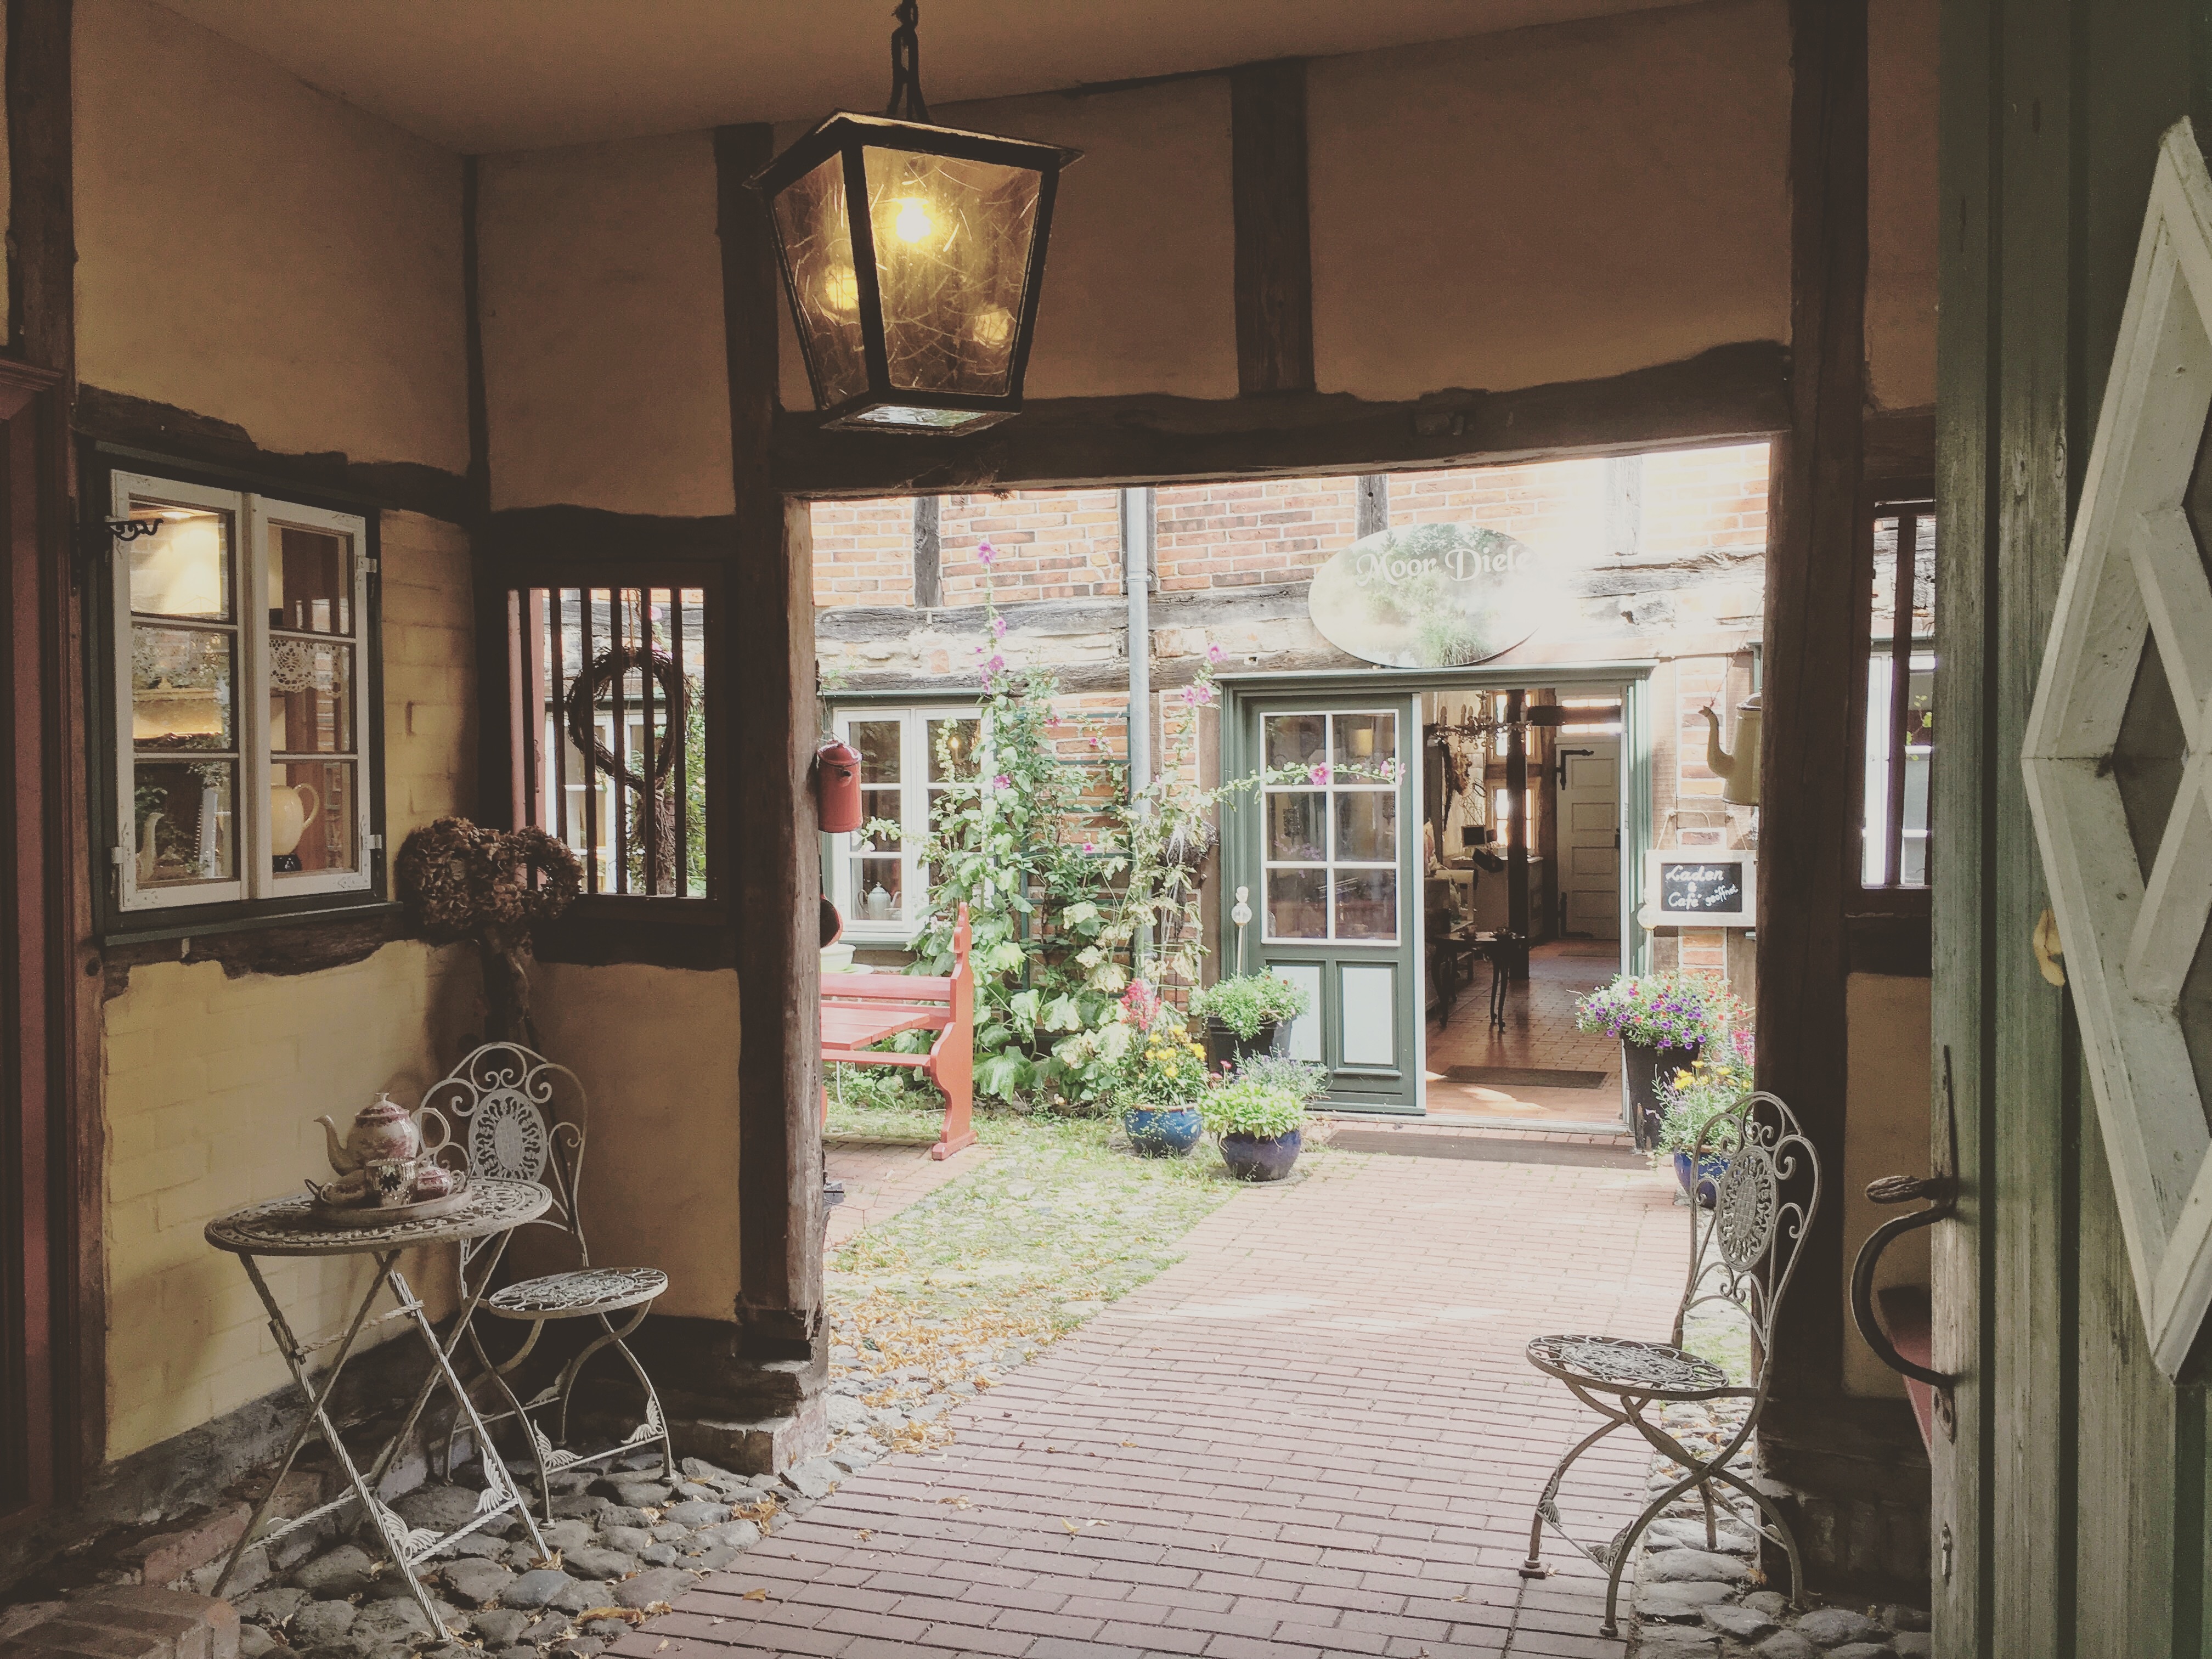
house, window, home, cottage, property, room, interior design, estate